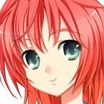
Portrait style: Anime Portrait